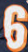
Number: 6